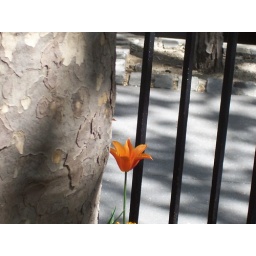
all by itself, the one single flower, is with a tree and a fence